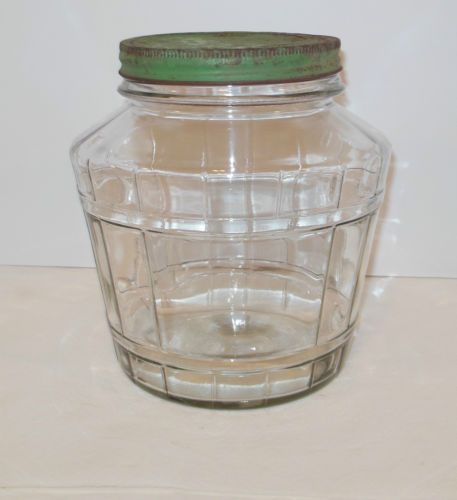
Waste category: glass